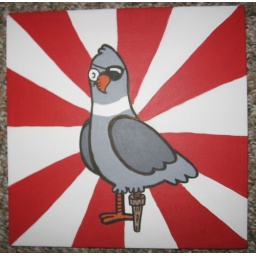
damn cat almost destoyed his whole left side. only the strong survive in the pigeon world! 12x12 acrylic on canvas